David Vadiveloo

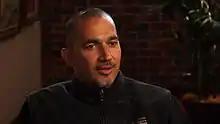

David Selvarajah Vadiveloo is an Australian lawyer, education reformer and cultural safety consultant.